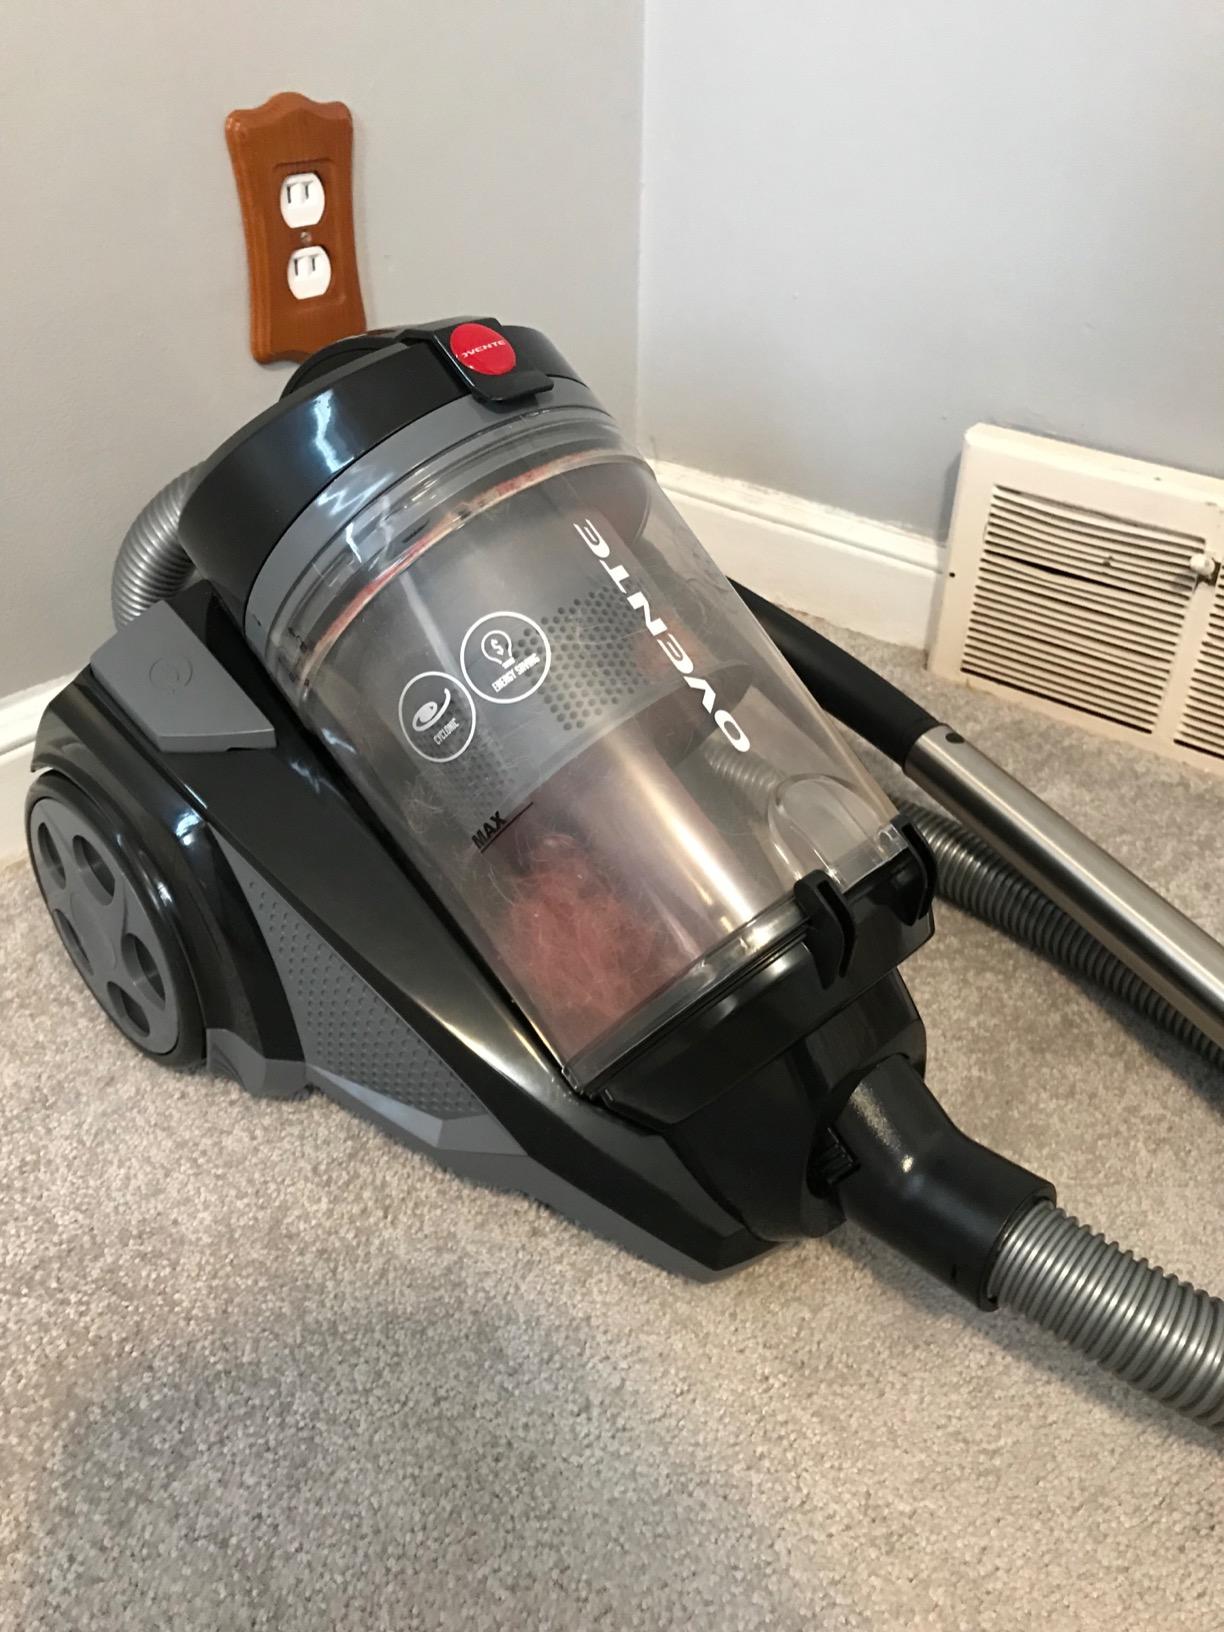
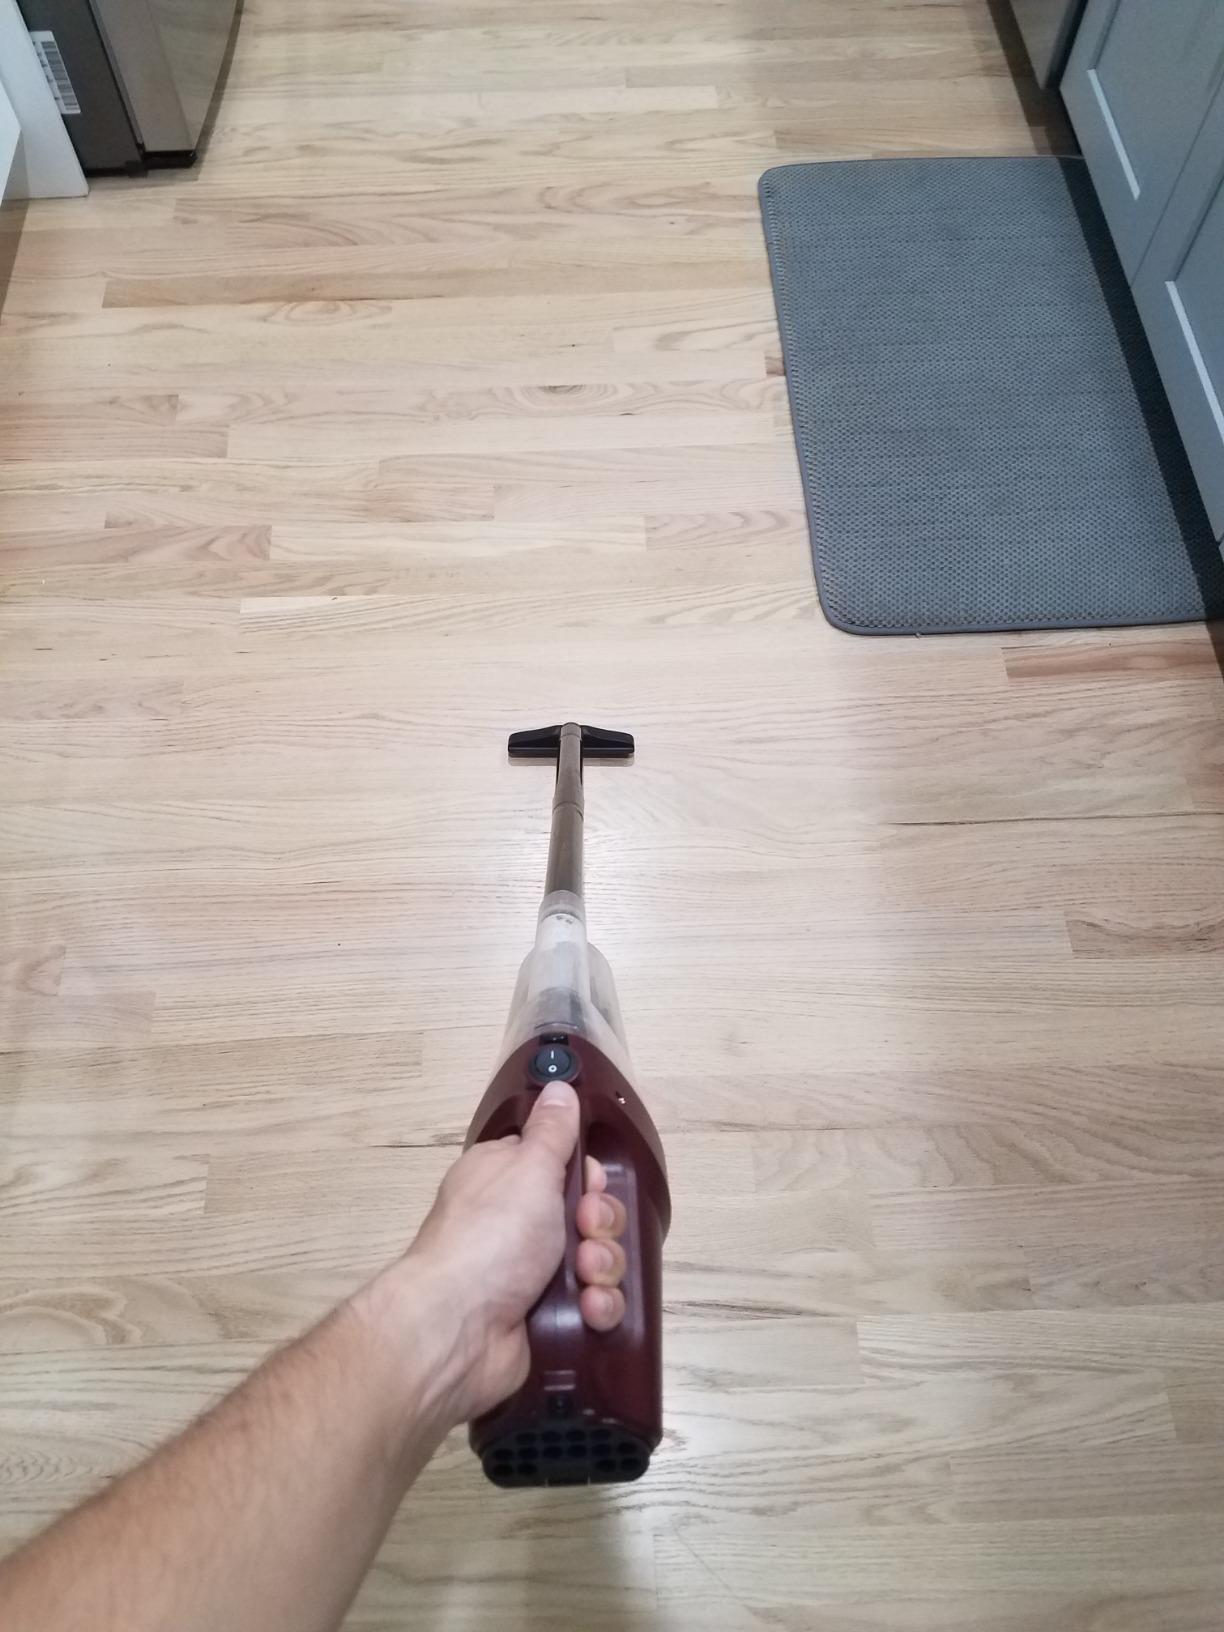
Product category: items_vacuum
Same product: no